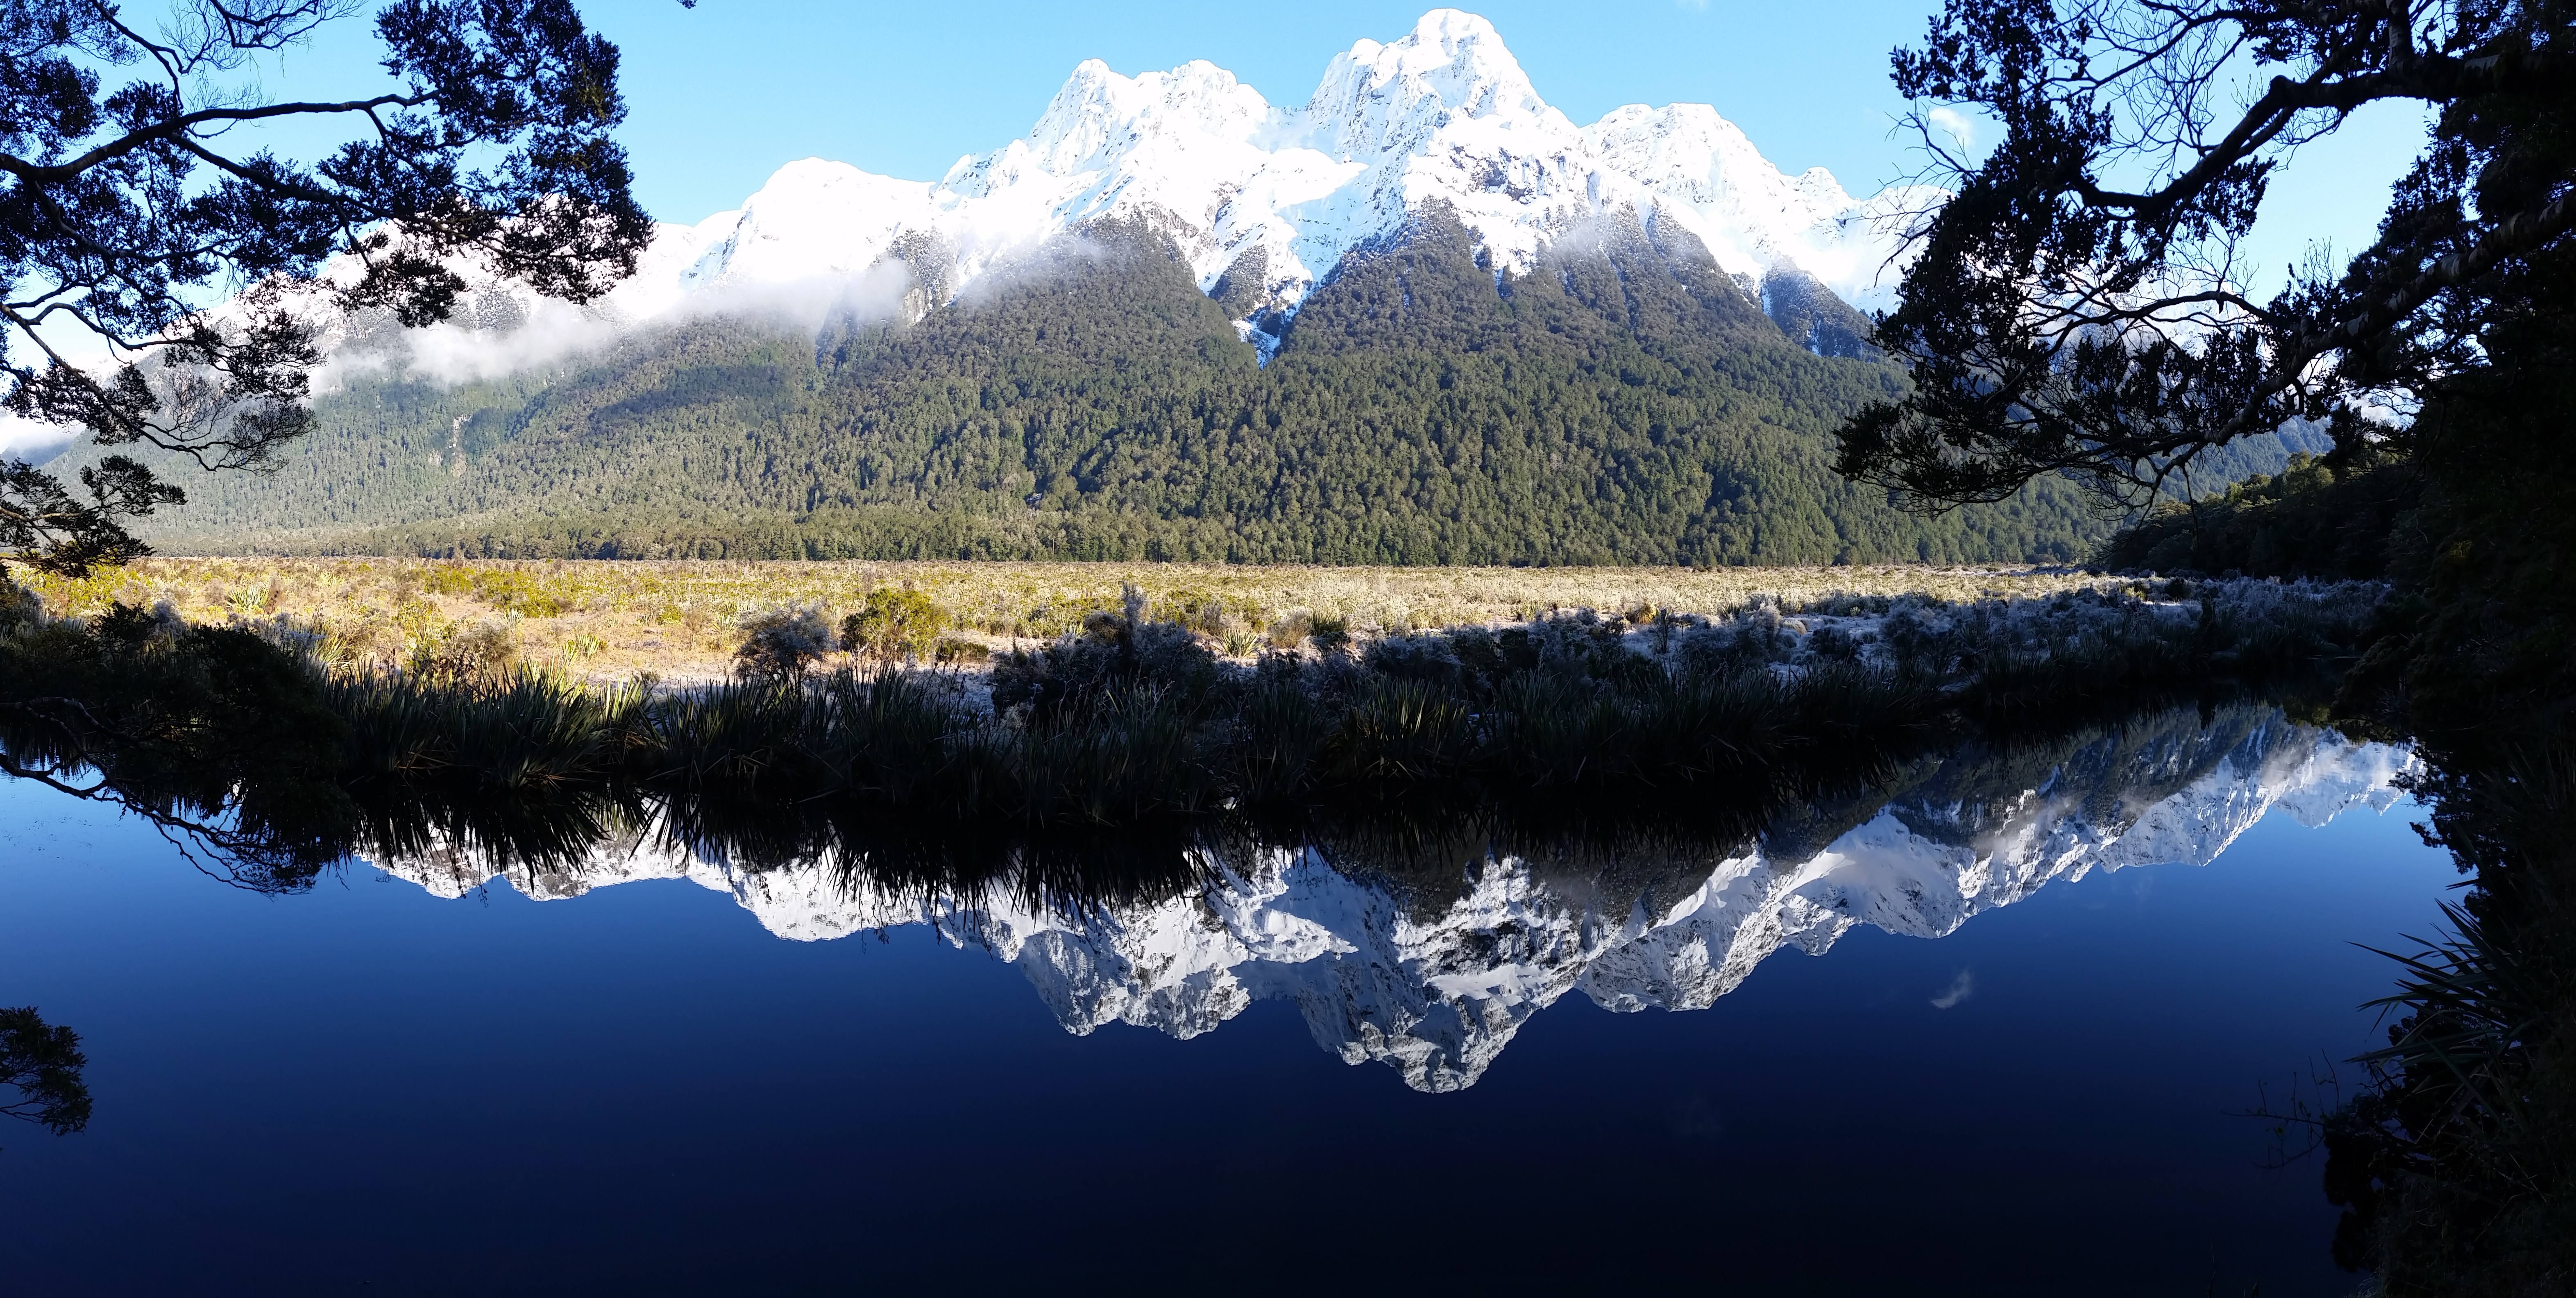
landscape, tree, water, nature, wilderness, mountain, snow, cloud, sky, countryside, sunlight, lake, mountain range, reflection, clouds, new zealand, atmospheric phenomenon, mountainous landforms, computer wallpaper